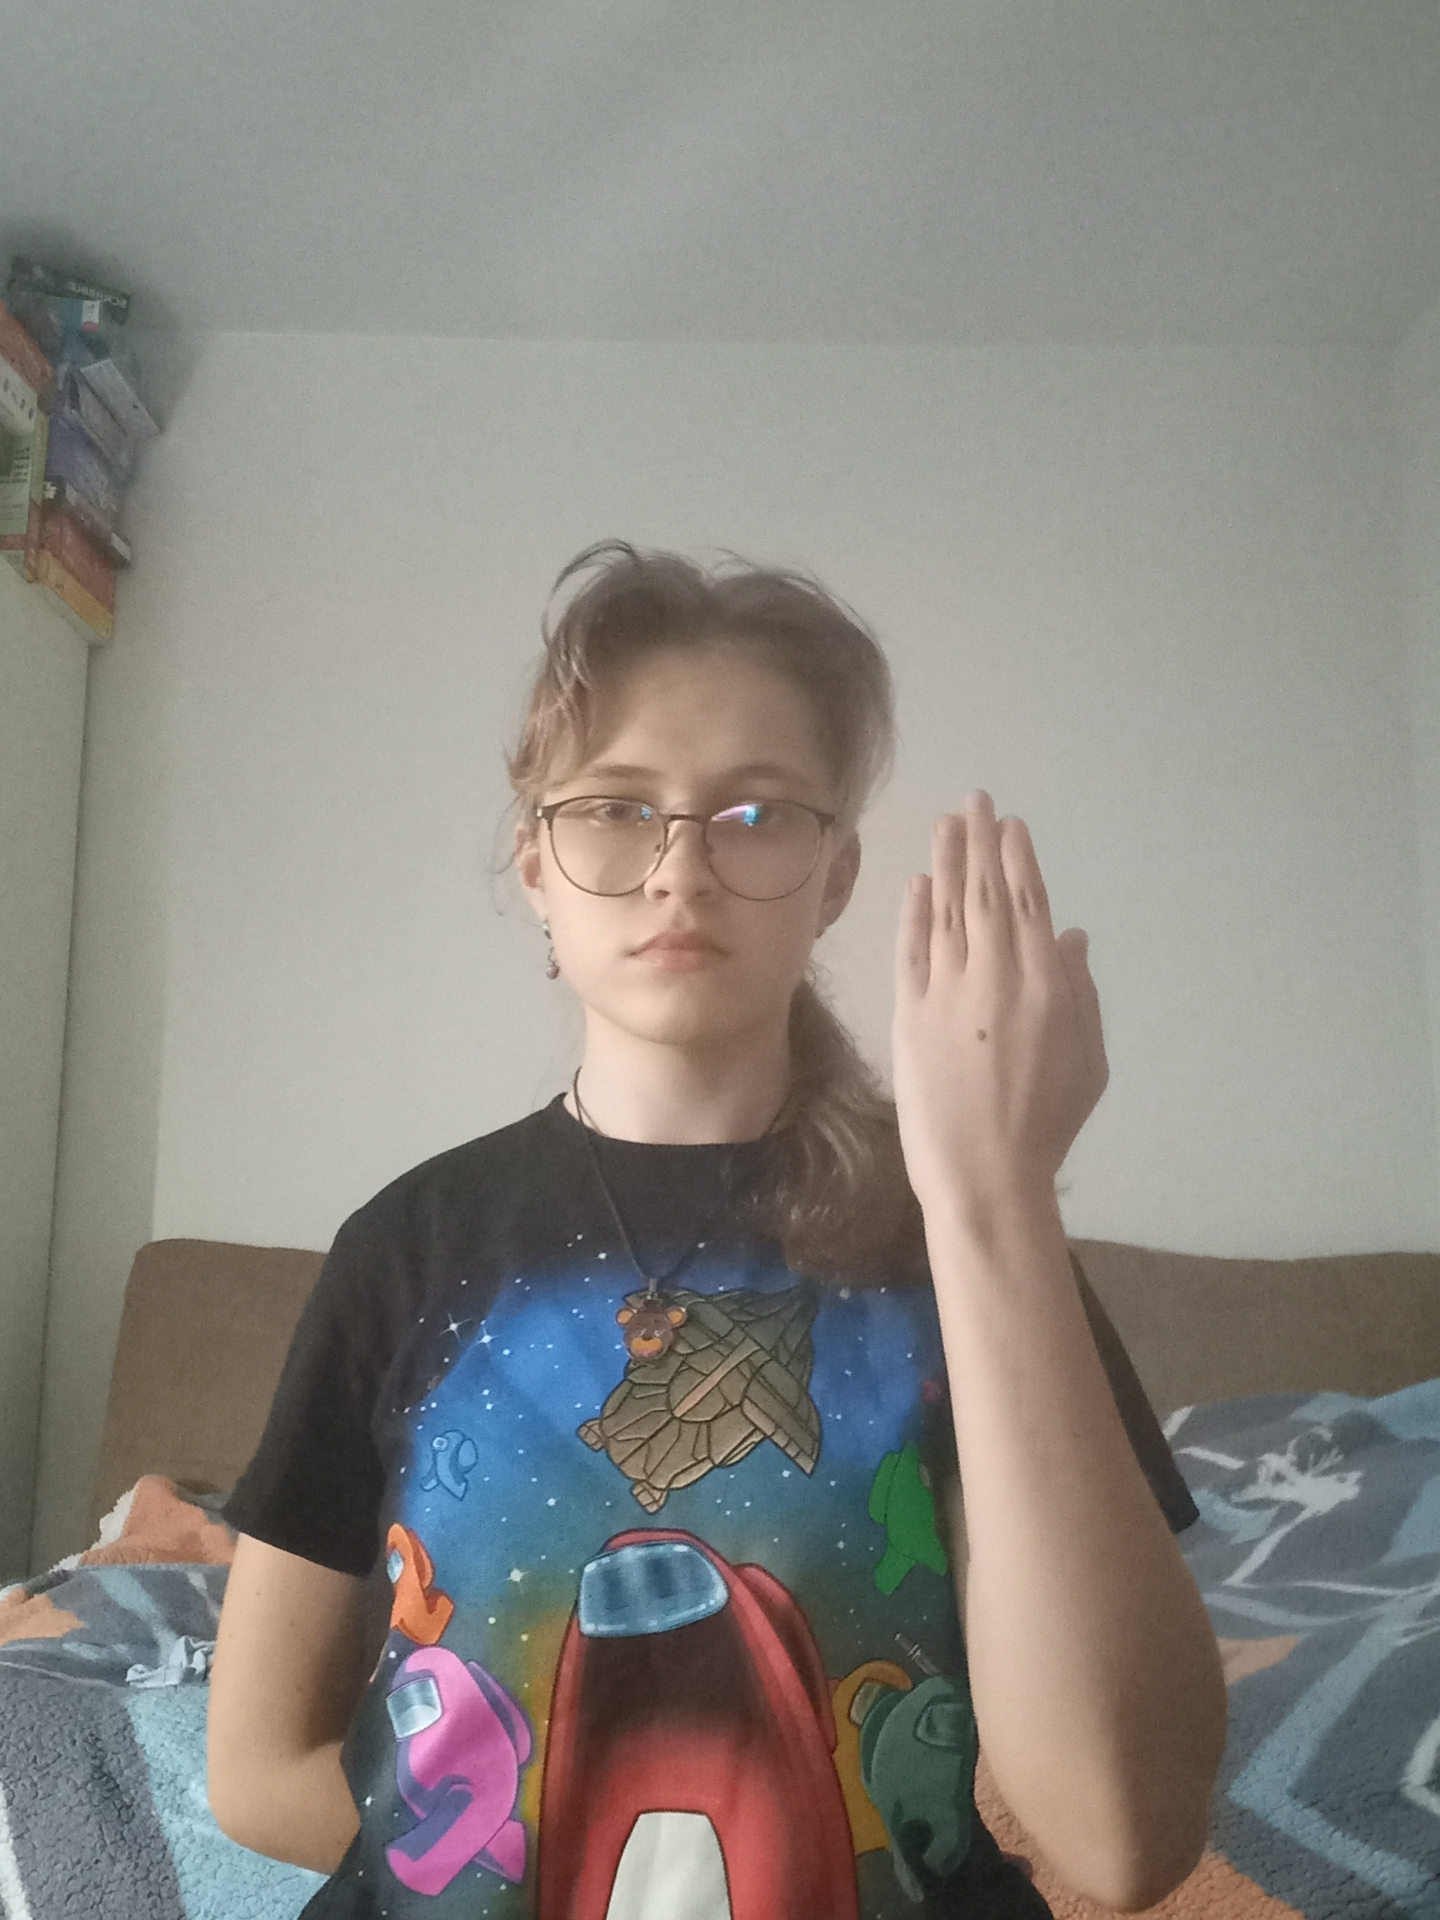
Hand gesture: stop_inverted